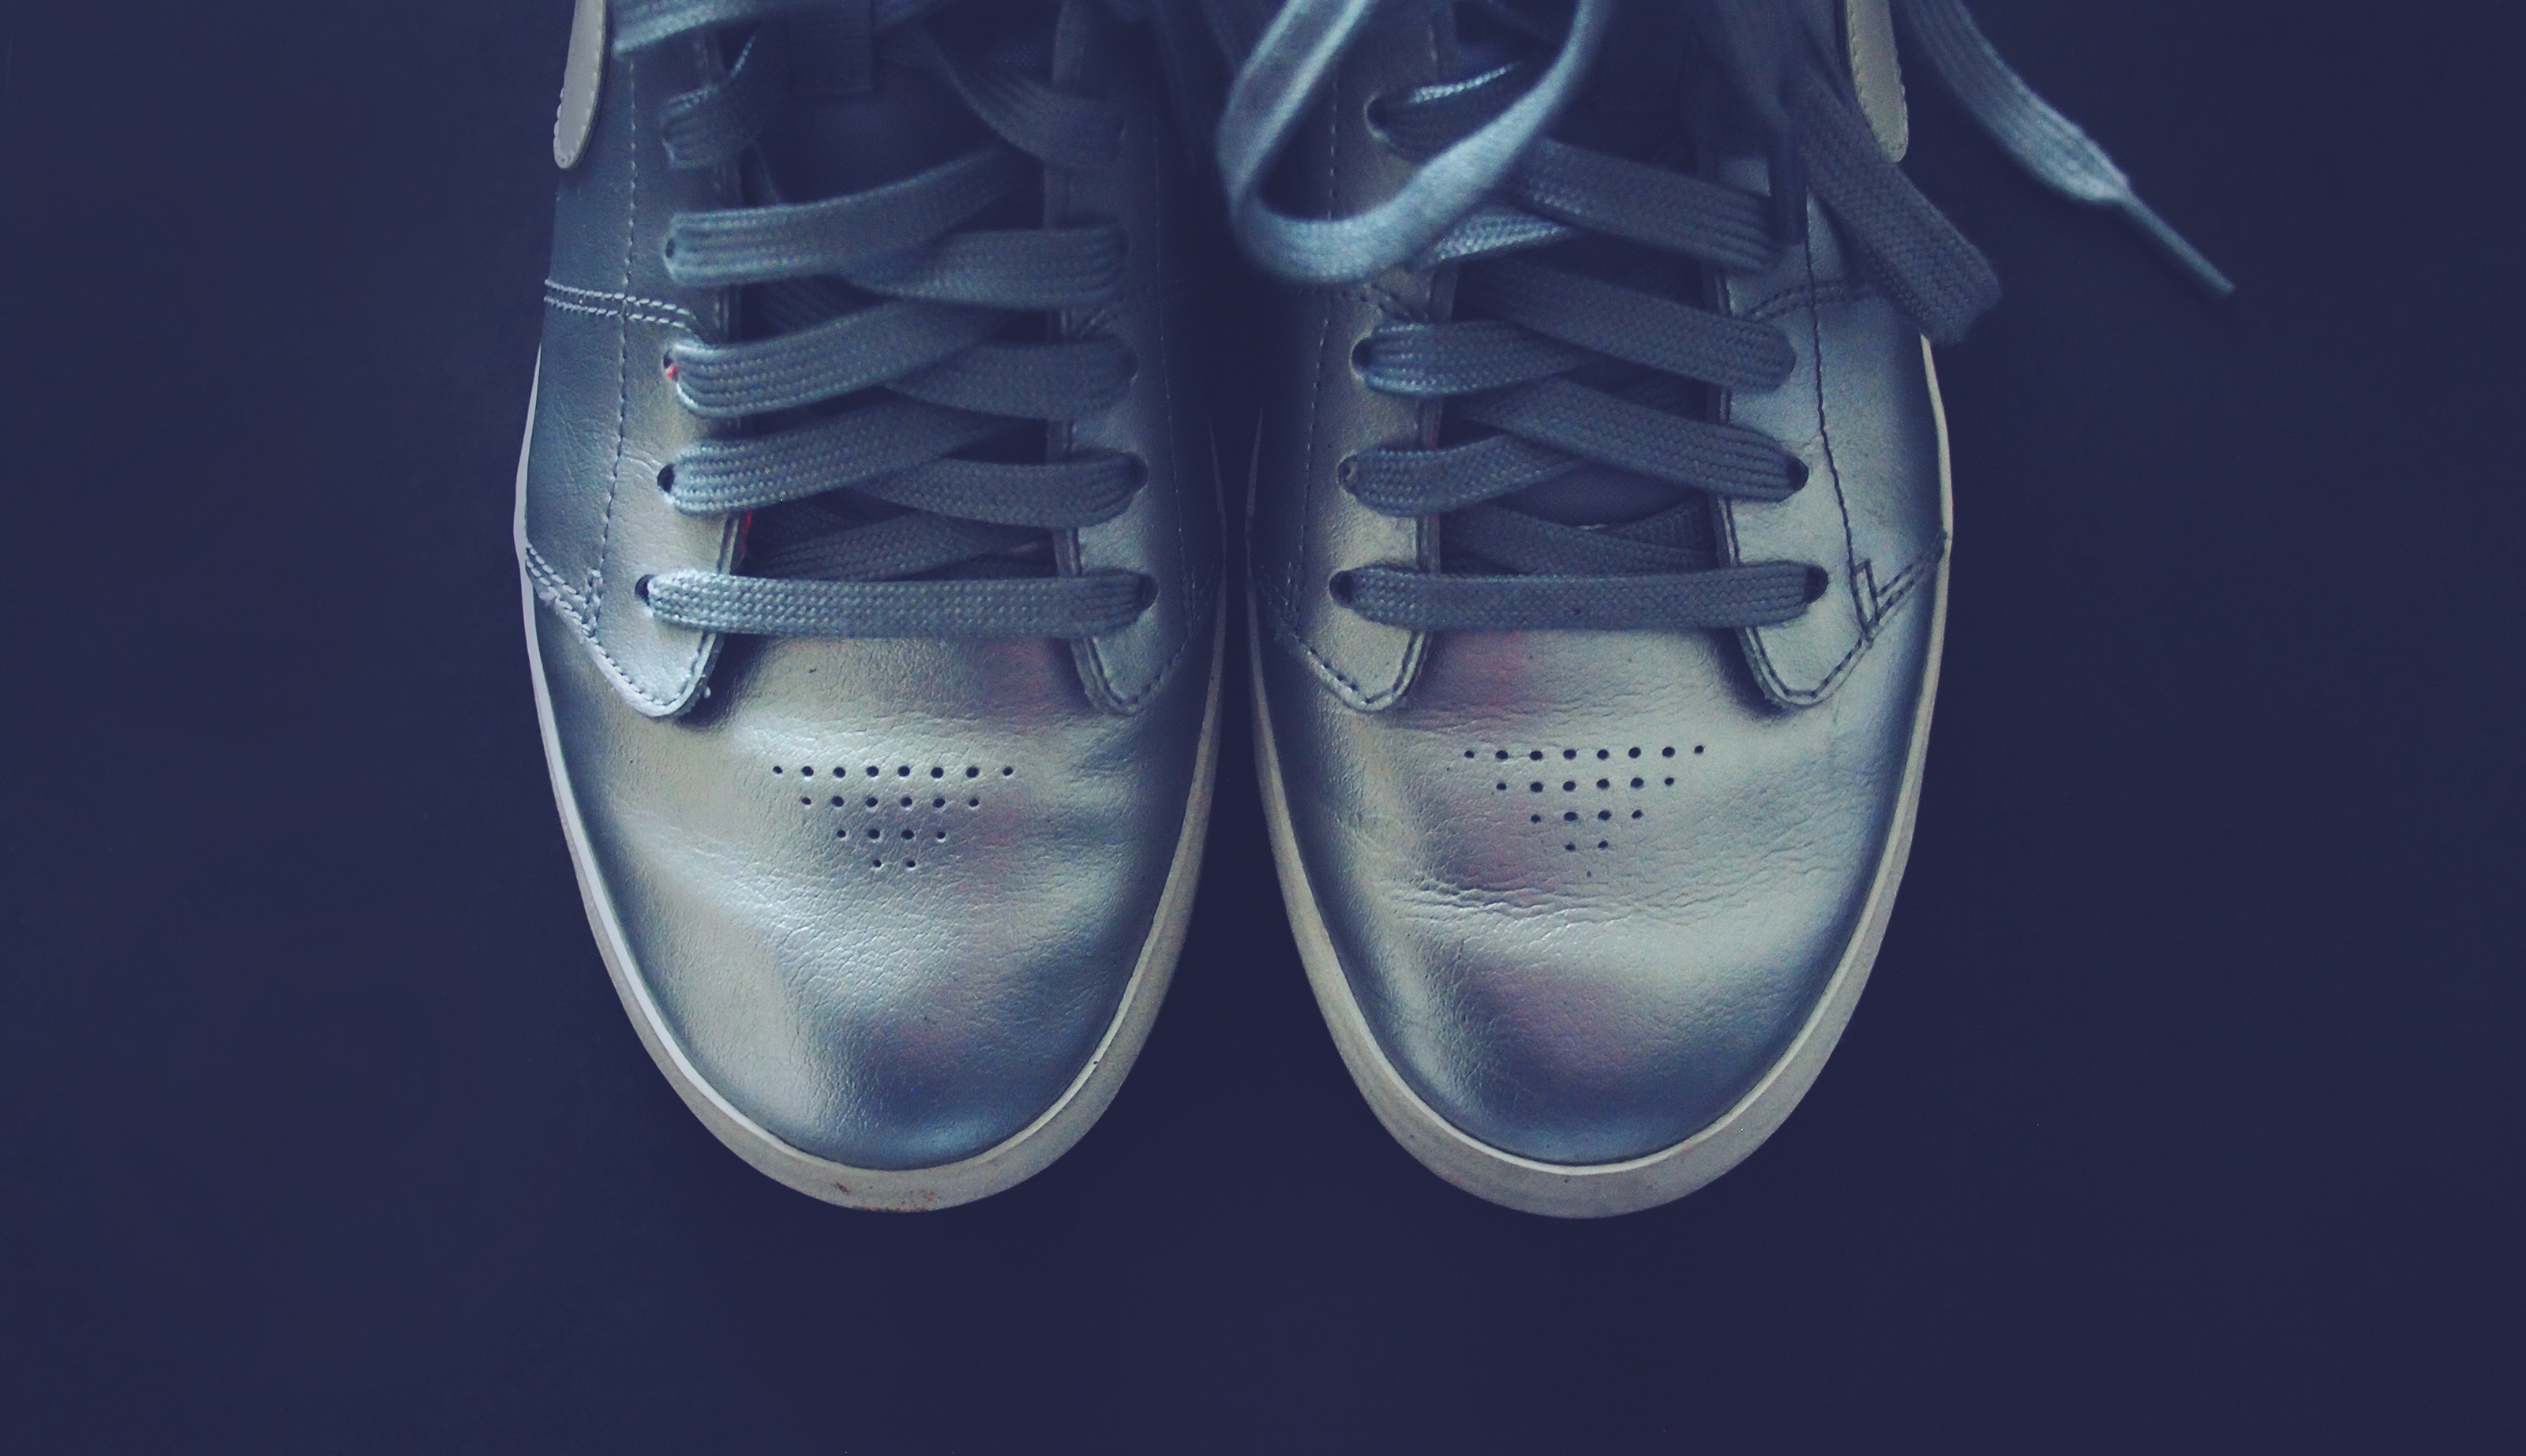
shoe, wing, leg, fashion, blue, human body, shoes, laces, silver, sneakers, footwear, outdoor shoe, electric blue